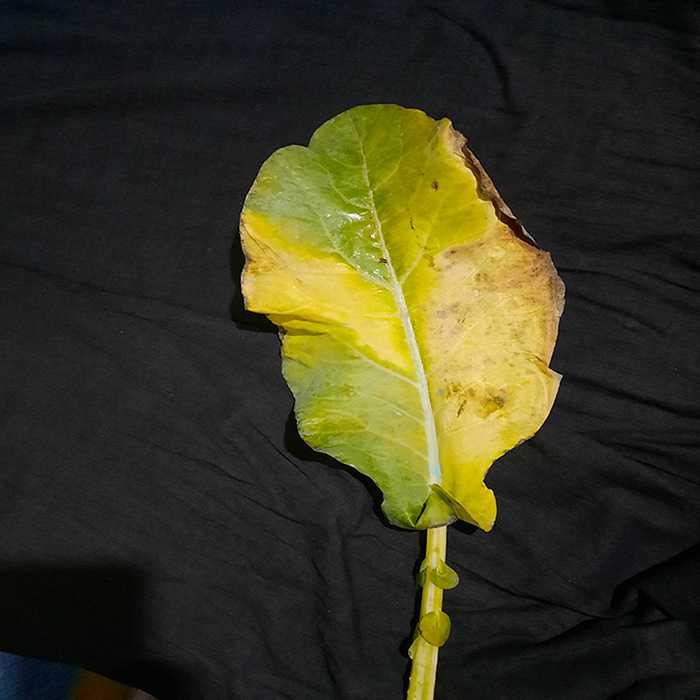
Plant: Cauliflower
Label: Black Rot